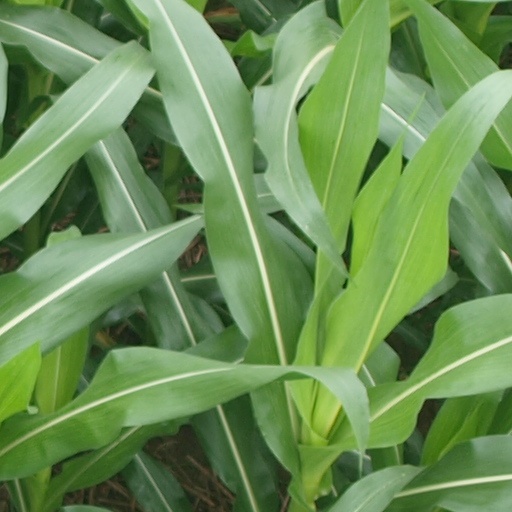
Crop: maize; corn